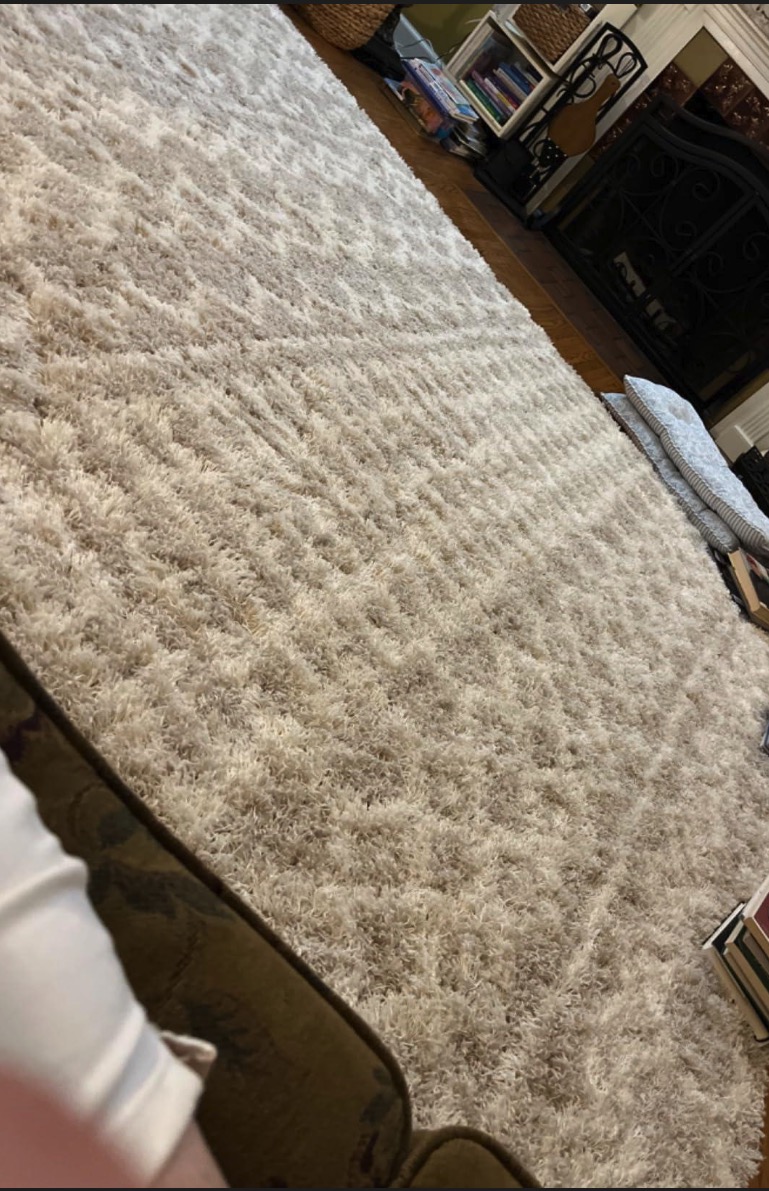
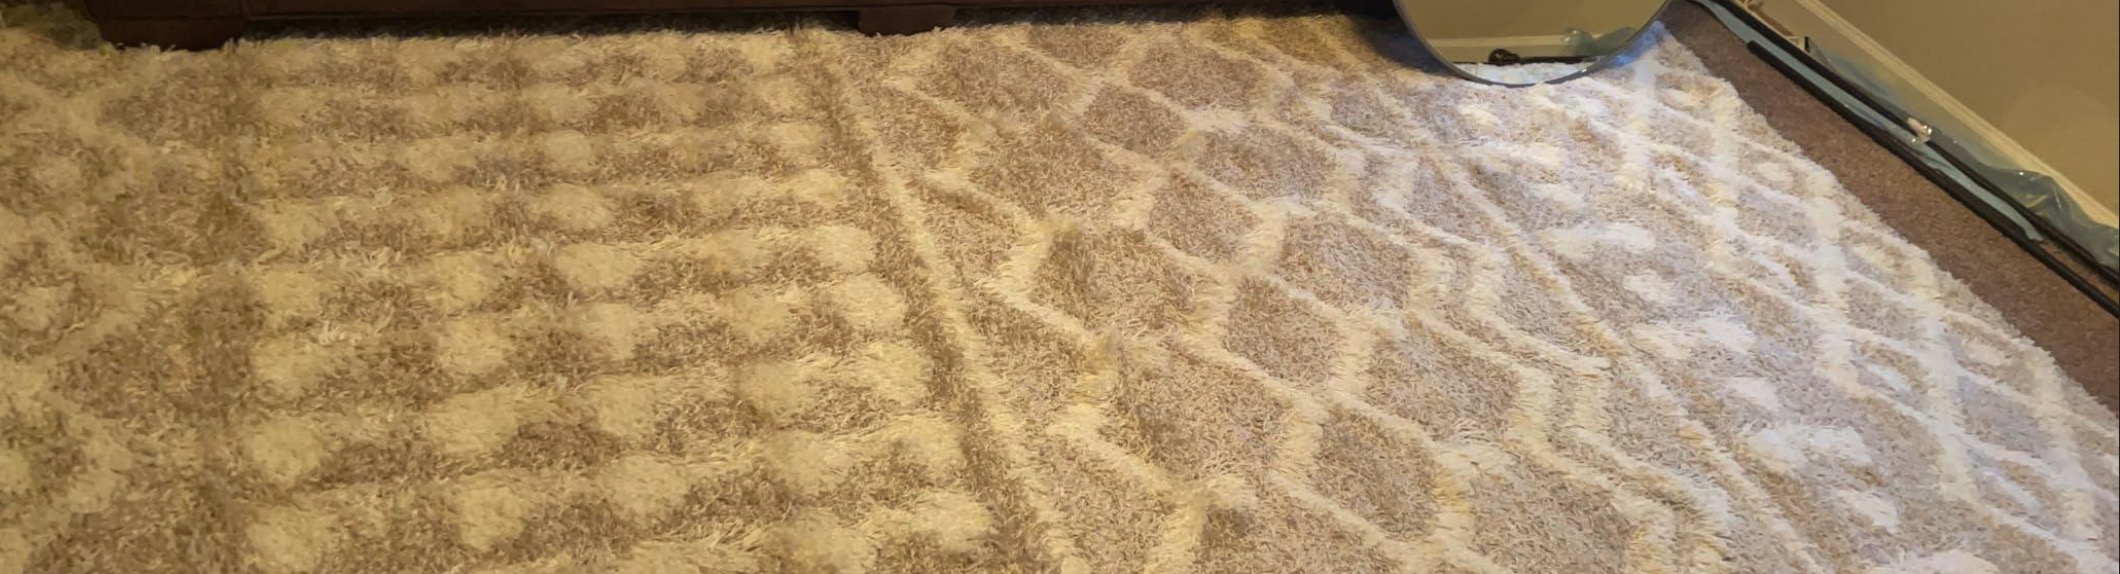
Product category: misc
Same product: yes